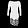
Label: Dress